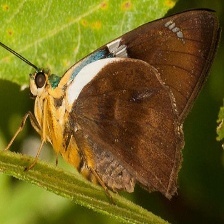
Species: TWO BARRED FLASHER